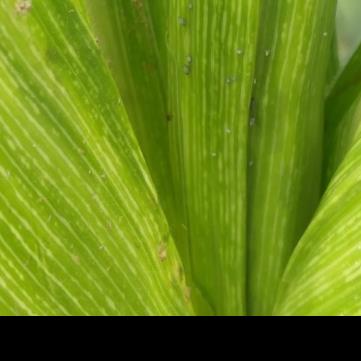
Crop: Maize
Condition: stripe-d